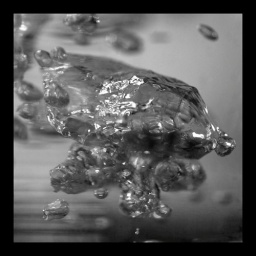
Boiling water in a glass Kettle